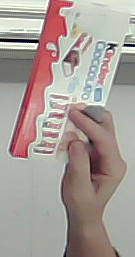
Product: kinder_chocolate